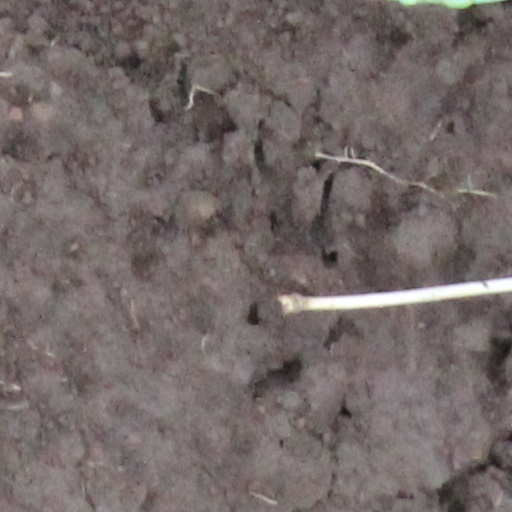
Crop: wheat